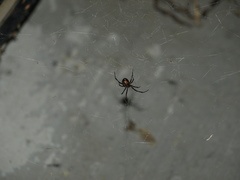
Species: Lactrodectus_hesperus